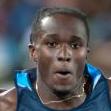
Age: 19